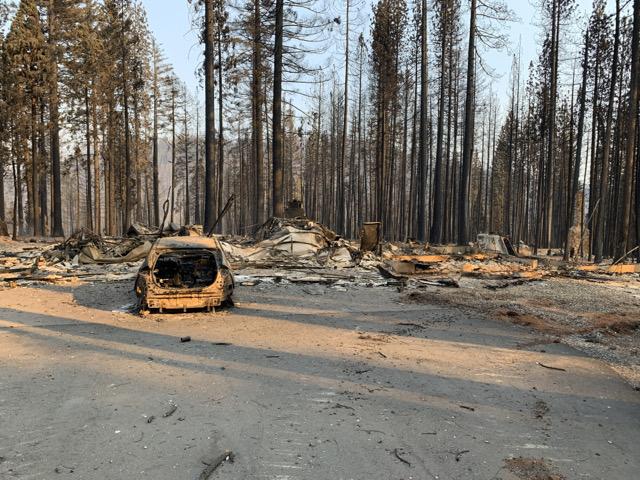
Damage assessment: destroyed